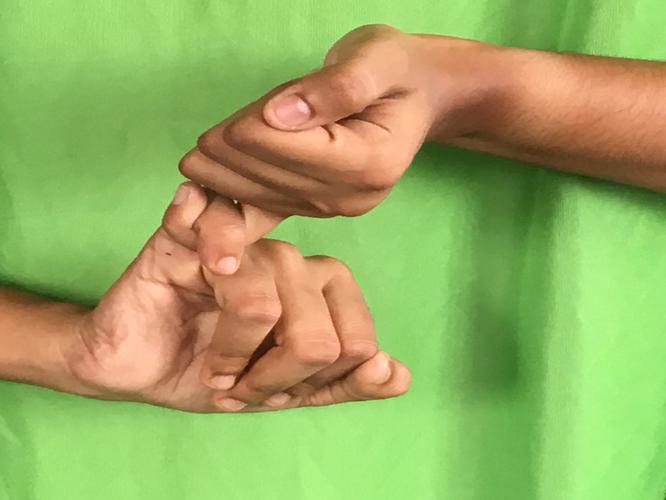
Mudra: Kilaka
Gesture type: double_hand